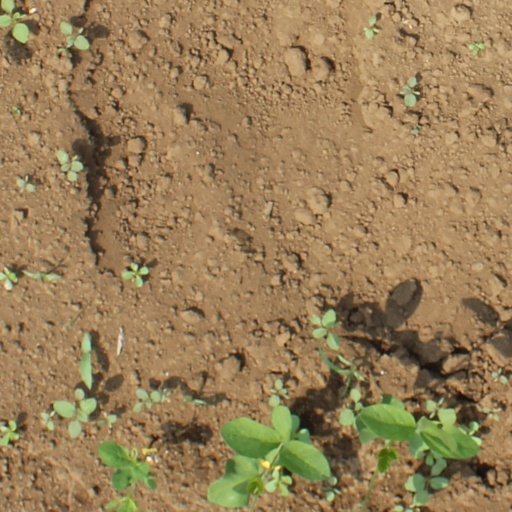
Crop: soybean